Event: Nepal Earthquake
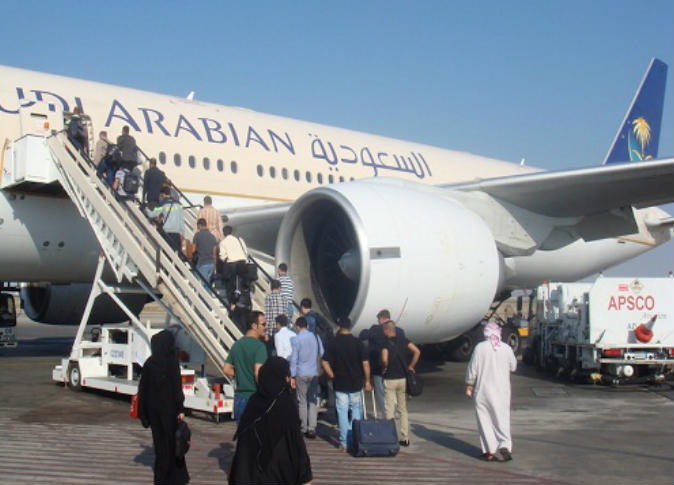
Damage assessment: no_damage